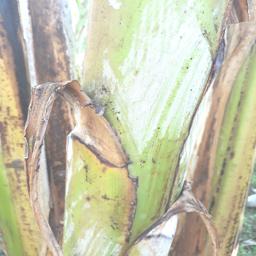
Label: PSEUDOSTEM WEEVIL